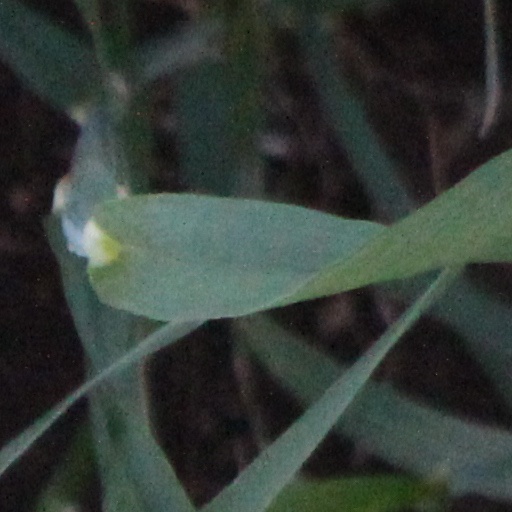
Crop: wheat